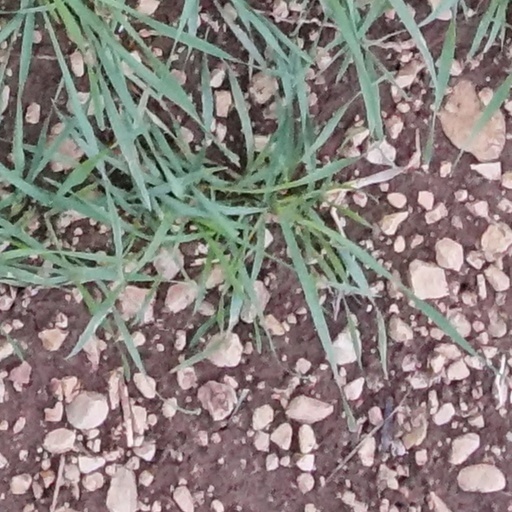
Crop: wheat